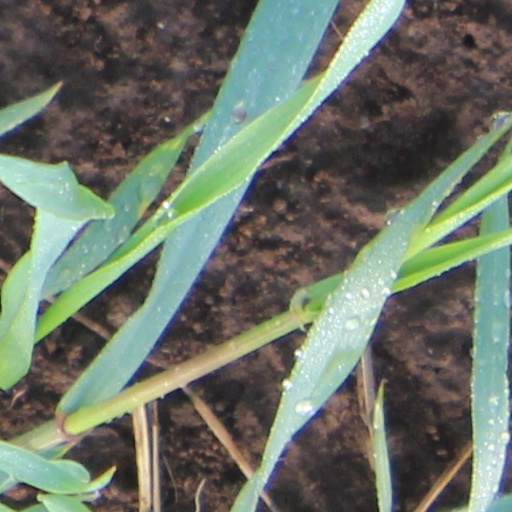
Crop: wheat